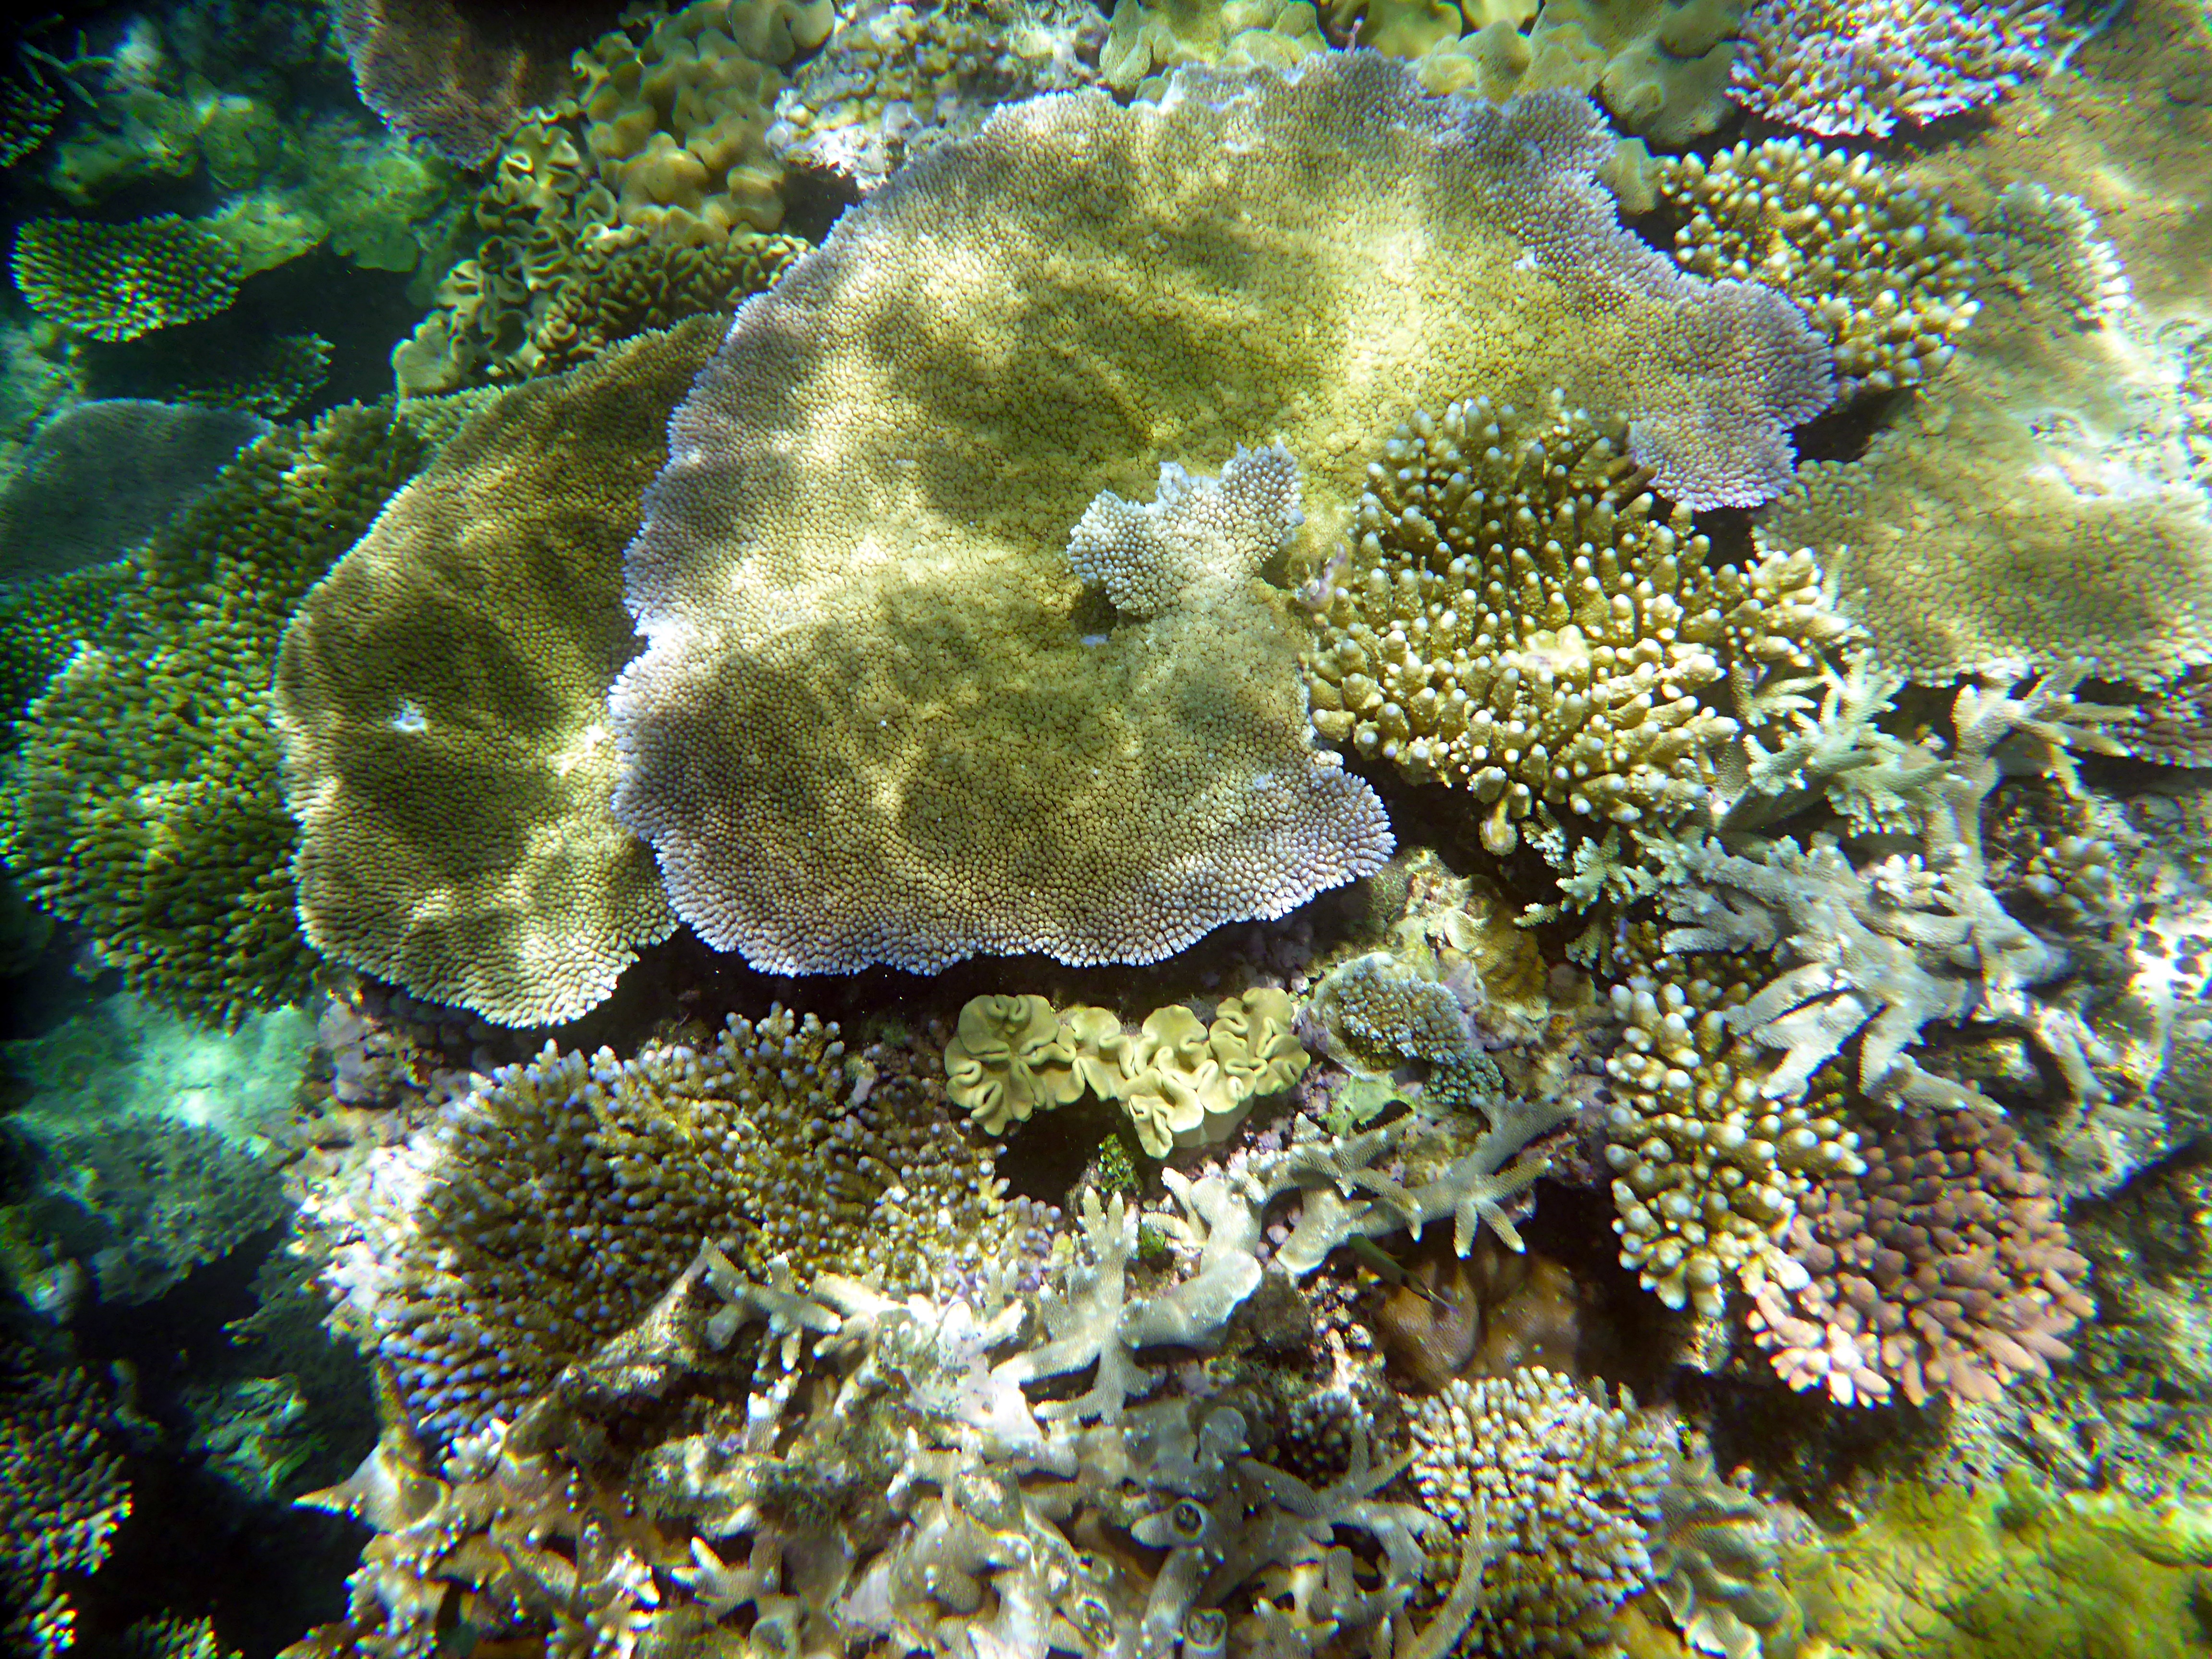
diving, underwater, biology, fish, fauna, coral, coral reef, invertebrate, reef, australia, habitat, underwater world, organism, natural environment, marine biology, coral reef fish, stony coral